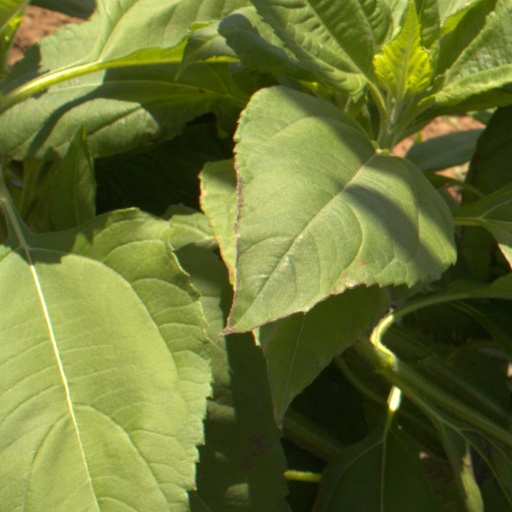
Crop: Jerusalem artichoke